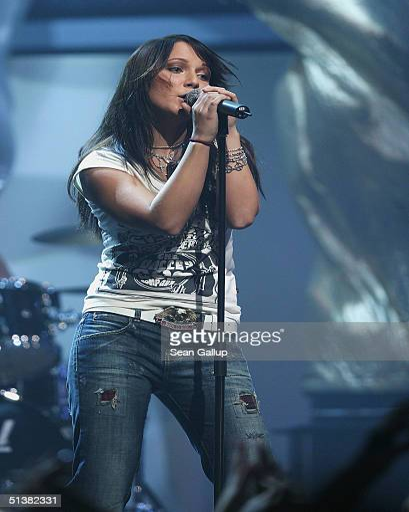
person of hard rock artist performs